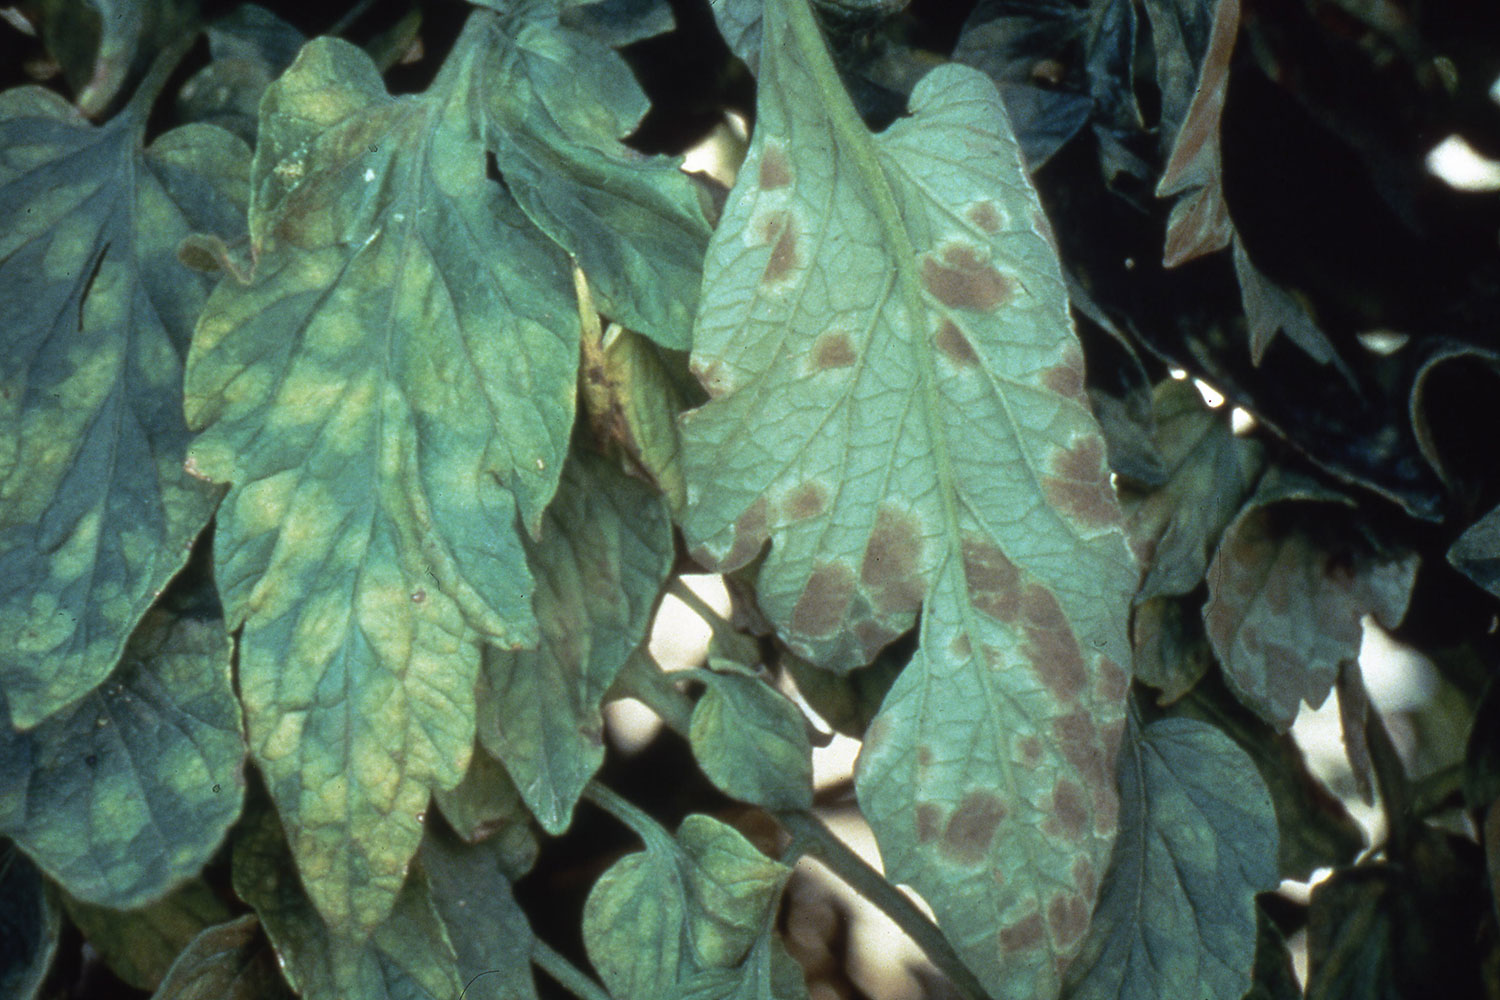
Labels: Tomato mold leaf, Tomato mold leaf, Tomato mold leaf, Tomato mold leaf